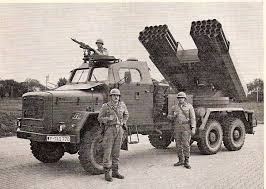
Label: Self Propelled Artillery